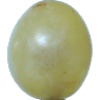
Label: Grape White 1